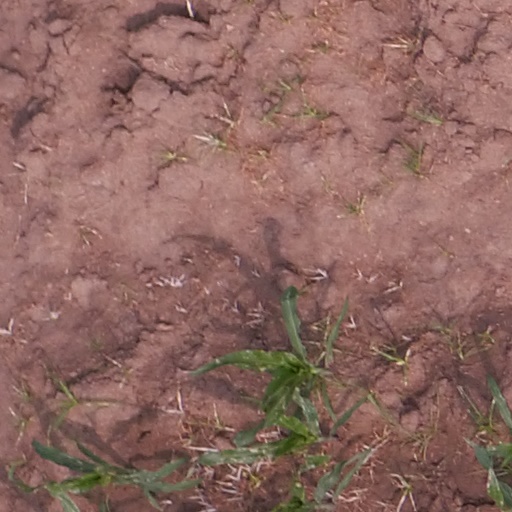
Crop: maize; corn